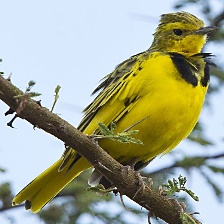
Species: GOLDEN PIPIT
Scientific name: TMETOTHYLACUS TENELLUS